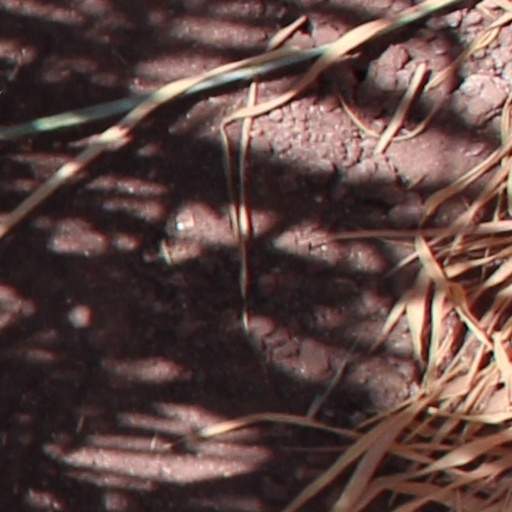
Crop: wheat